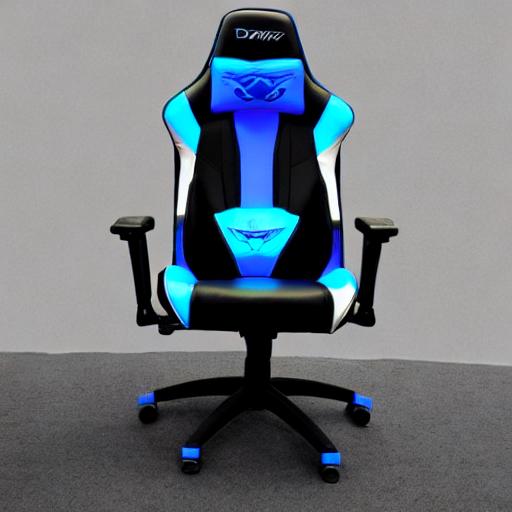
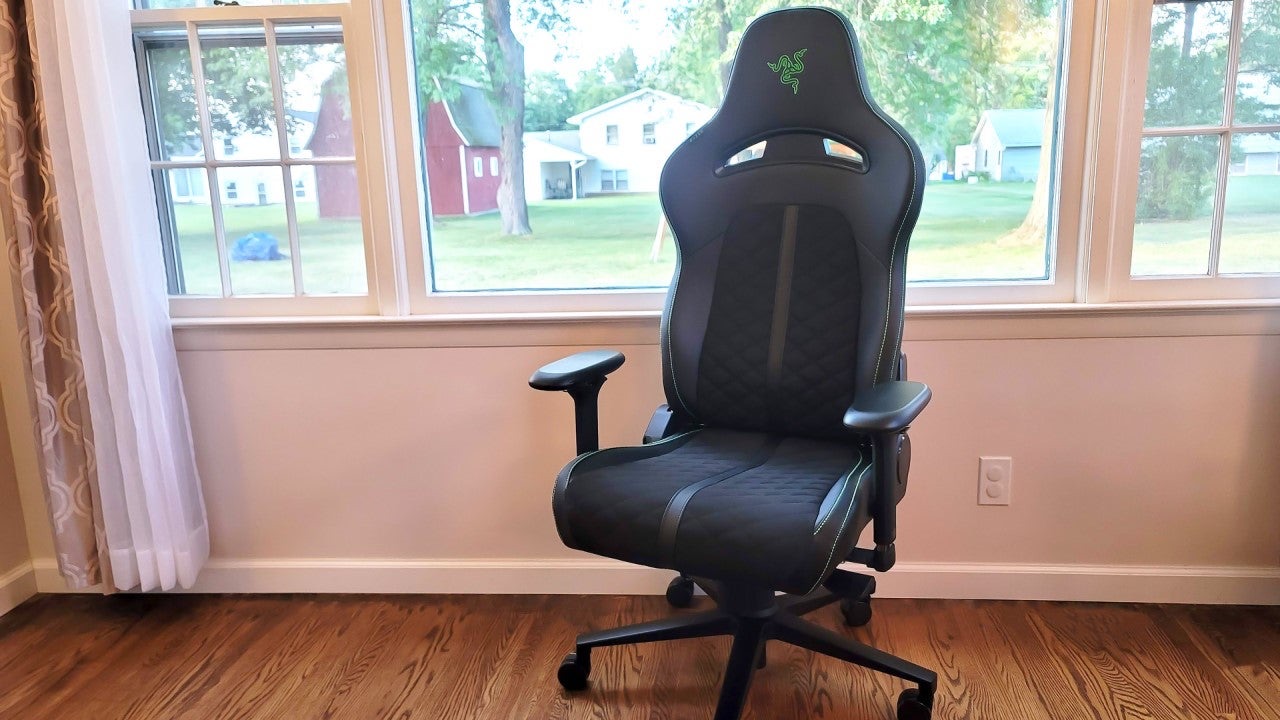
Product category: items_chair
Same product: no